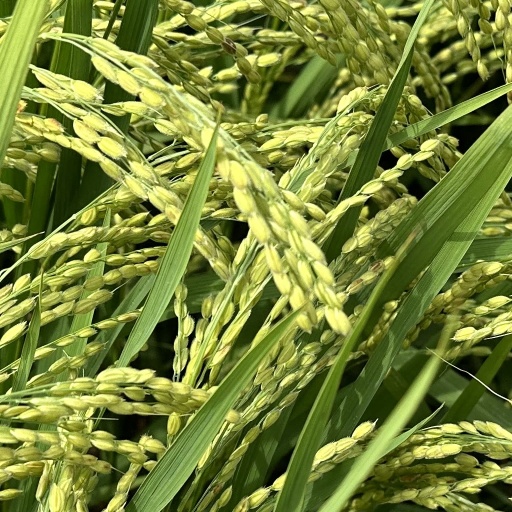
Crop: rice